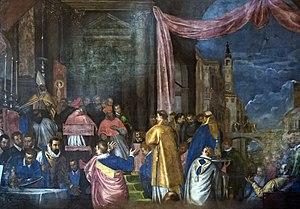
Sant'Alvise est une église catholique de Venise, en Italie. Elle s'appelait jadis San Lodovico. Elle longe le rio éponyme.
Louis d'Anjou, connu sous le nom de saint Louis d'Anjou ou saint Louis de Toulouse, est né à Brignoles le 9 février 1274 et décédé dans cette même ville le 19 août 1297